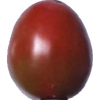
Label: tomato_cherry_maroon